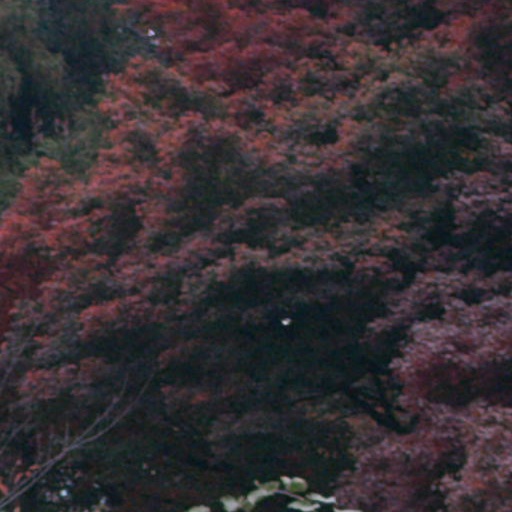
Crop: cassava